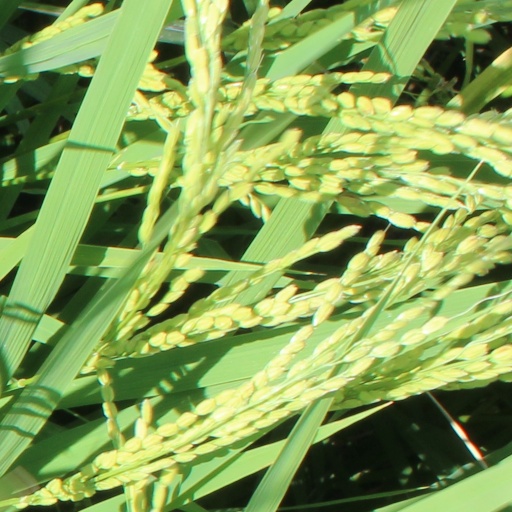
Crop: rice